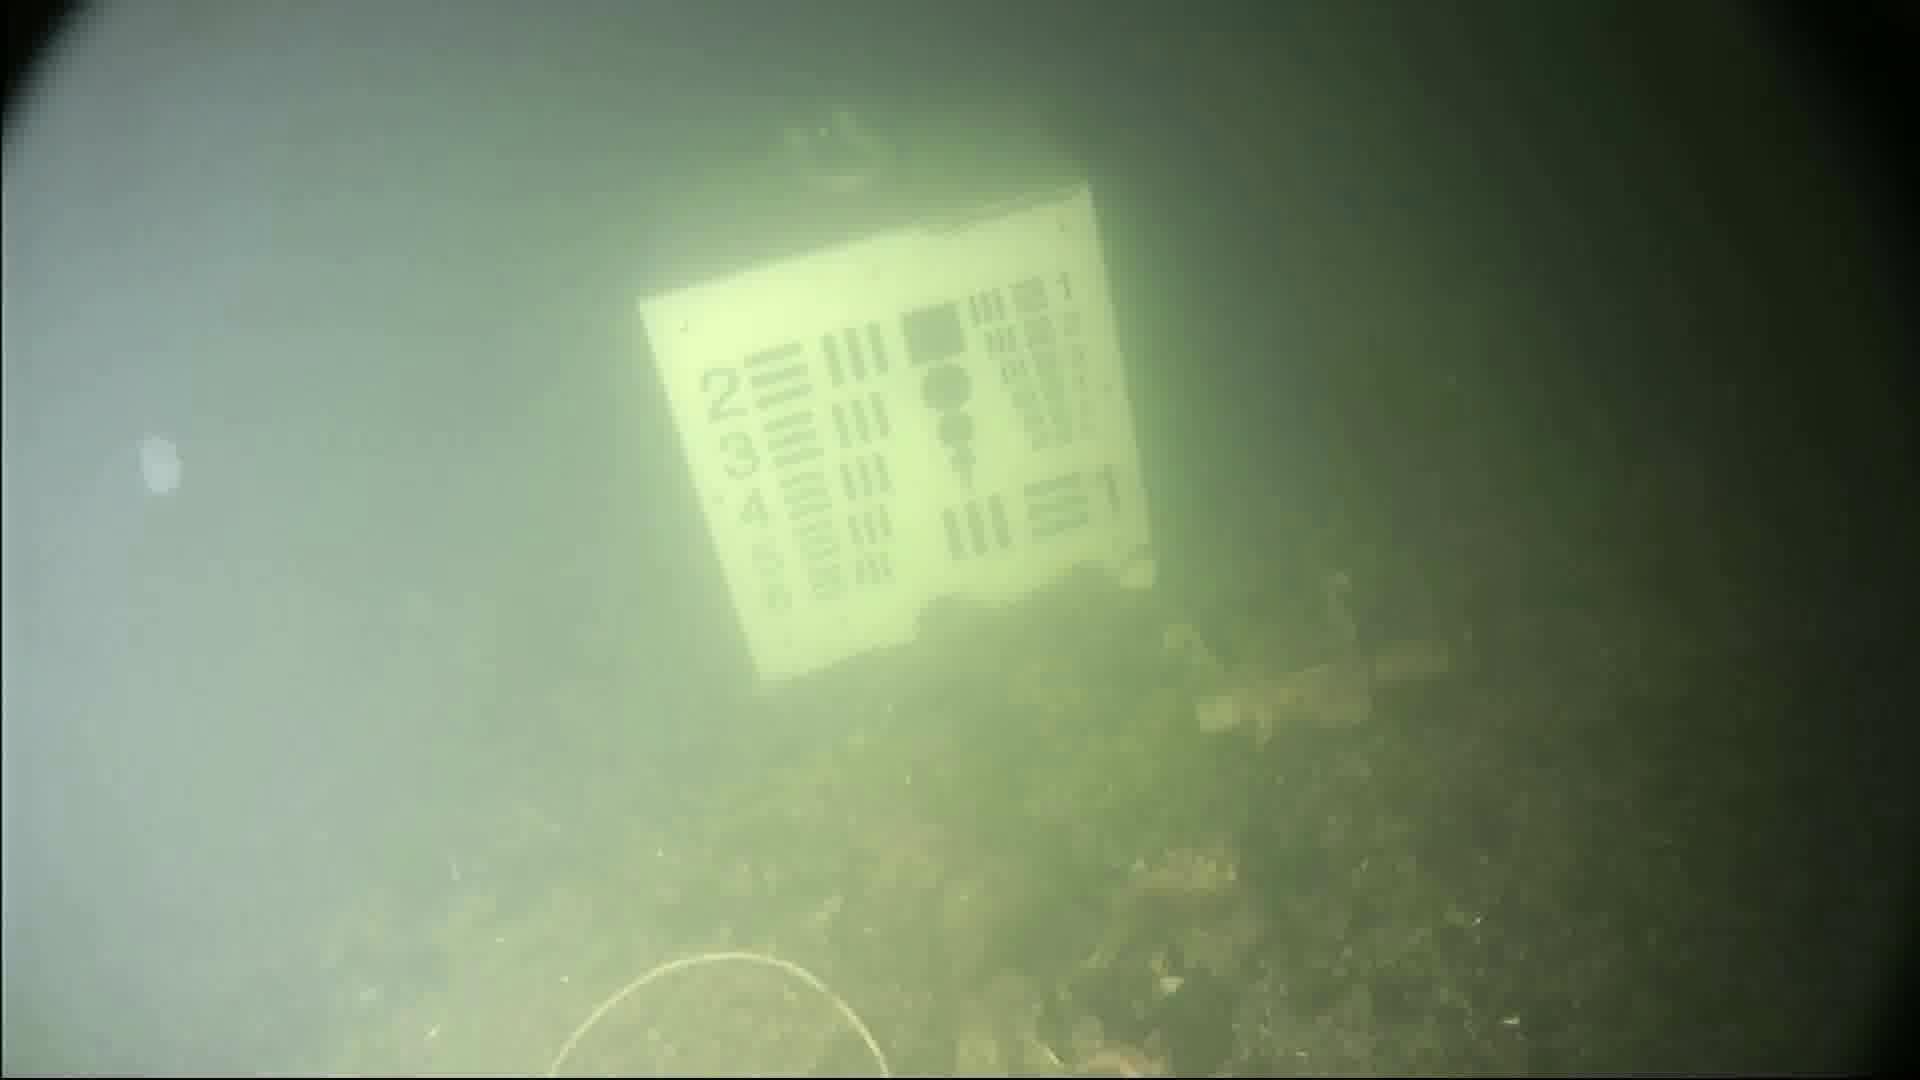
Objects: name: jellyfish